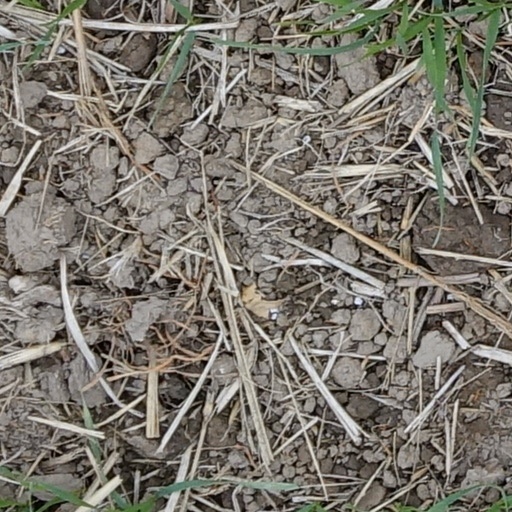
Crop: wheat